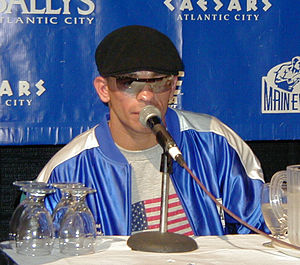
Ring Magazine Fight of the Year / Årets Kamp efter årti / 2000'erne
Arturo Gatti ved pressekonference efter kampen den 7. juni 2003 mod Micky Ward.
Det amerikanske boksemagasin Ring Magazine har siden siden 1945 udnævnt Fight of the Year.